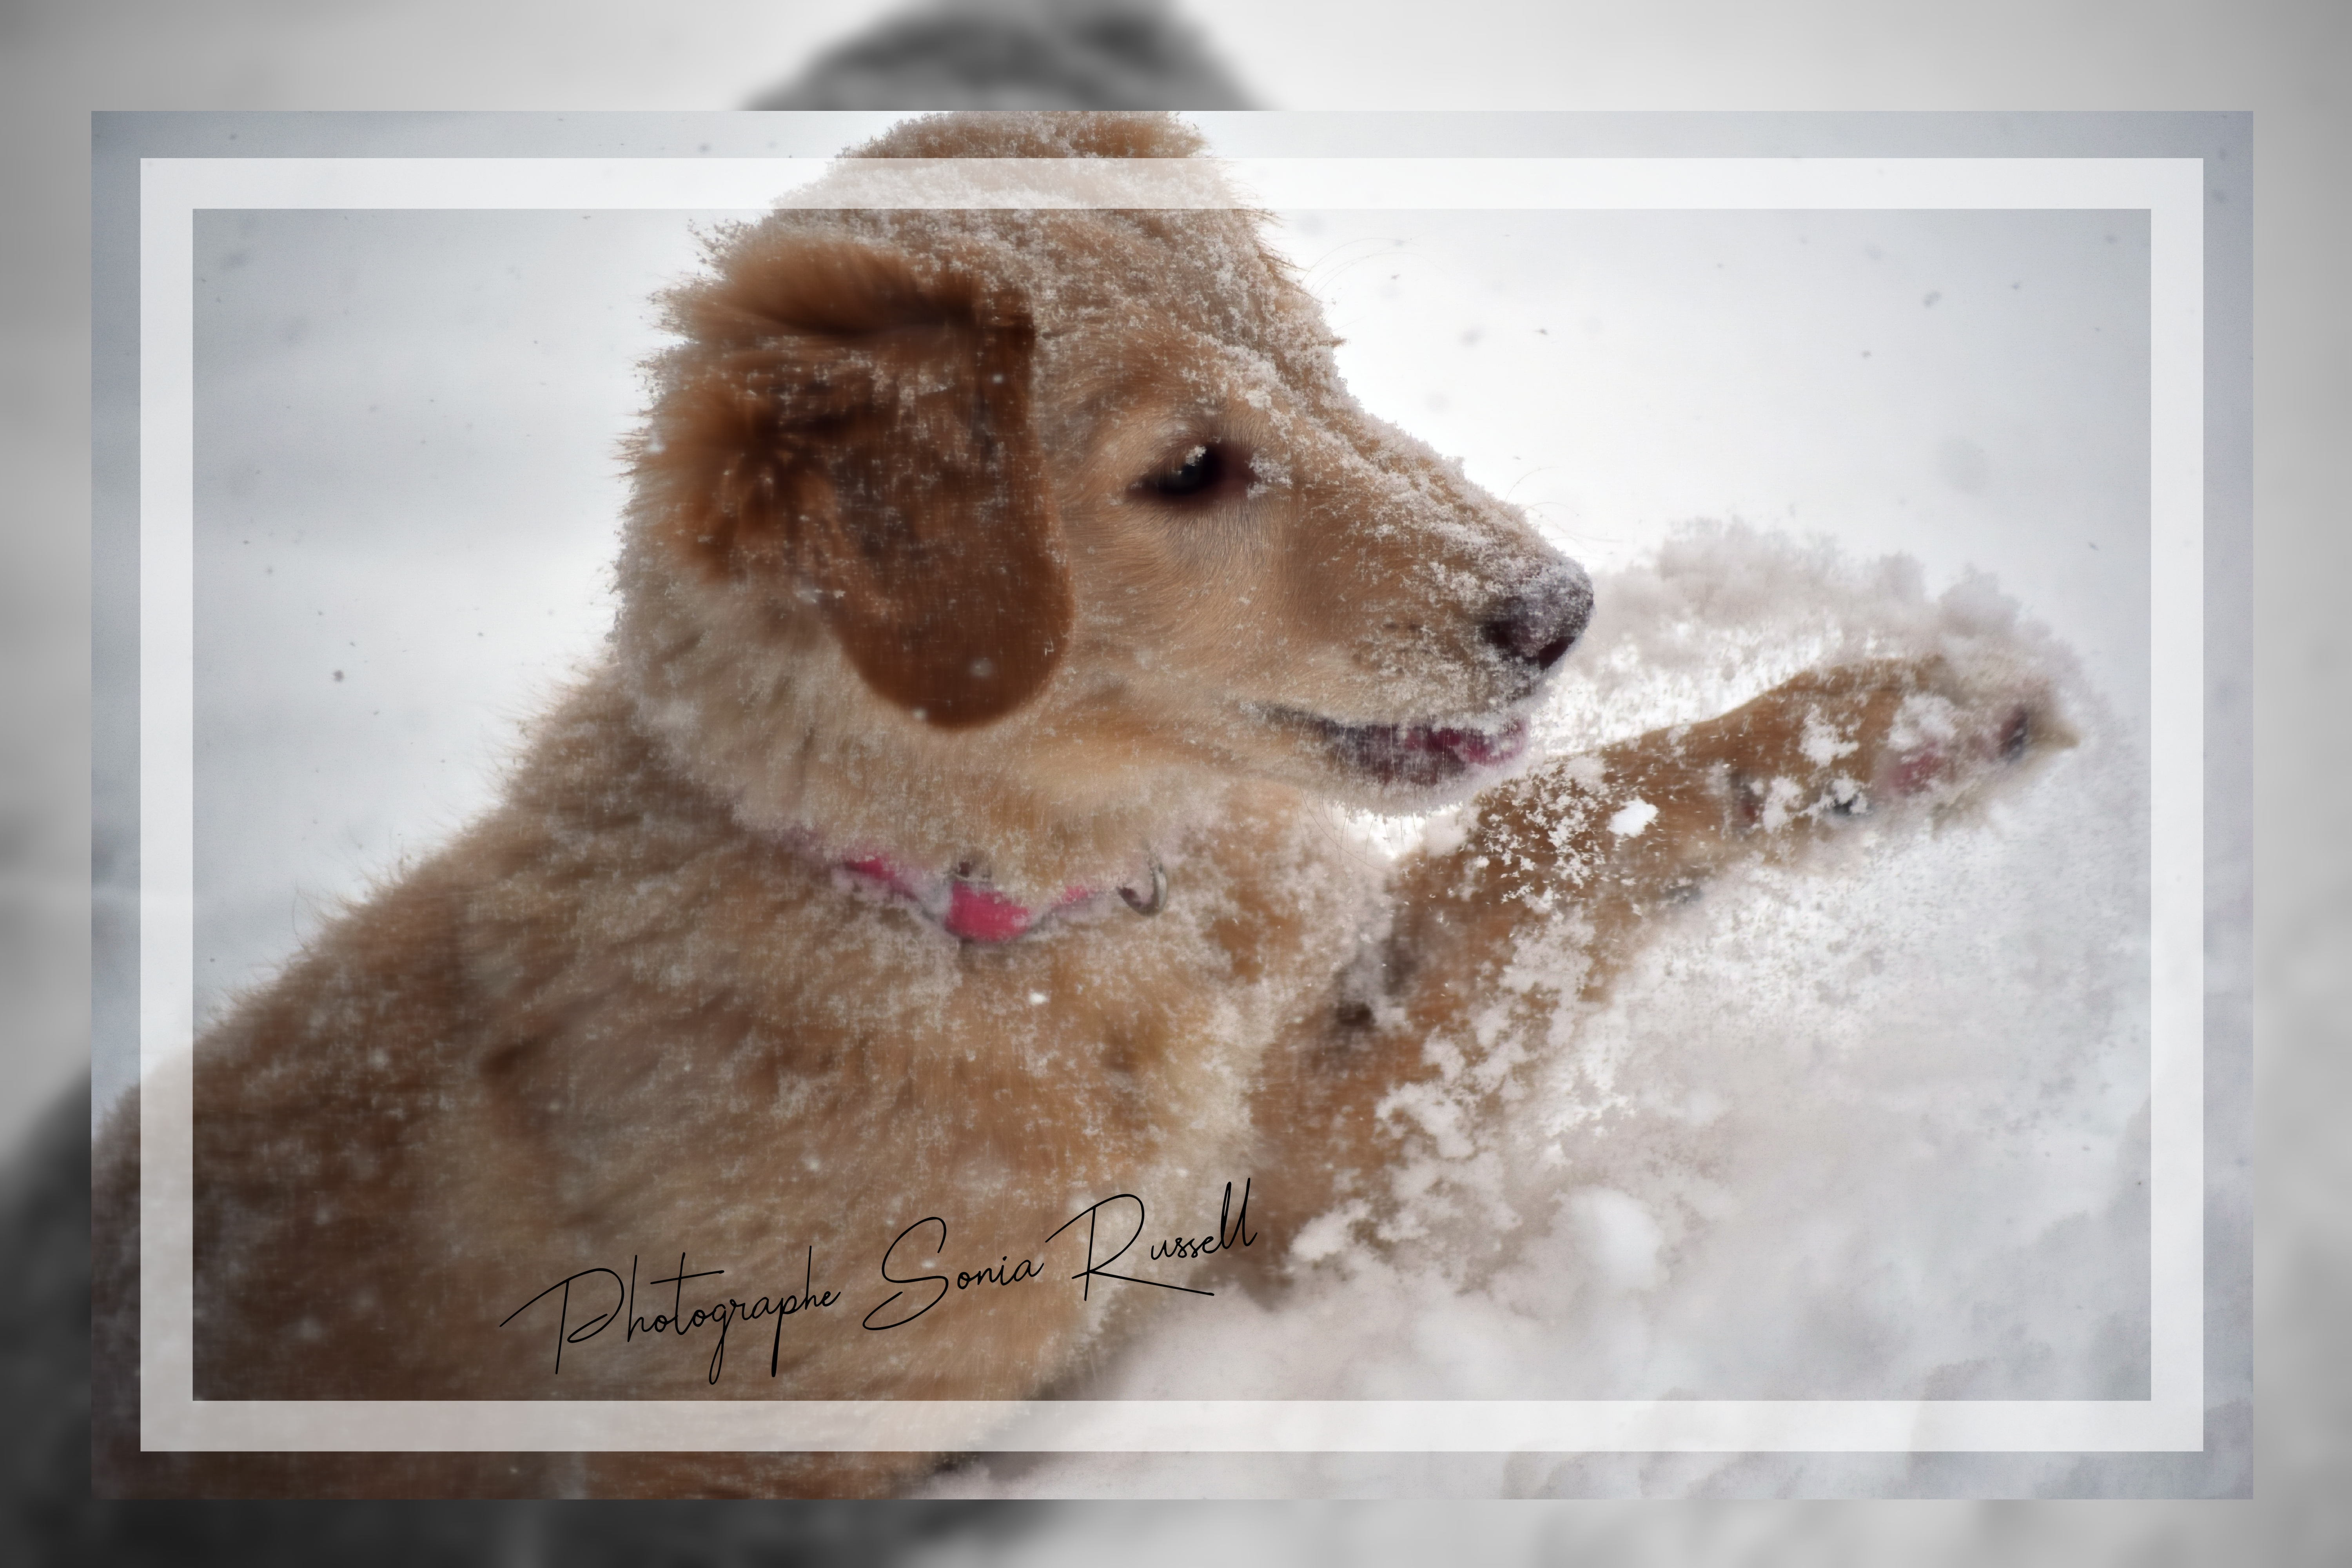
cat, dog, canidae, dog breed, golden retriever, carnivore, sporting group, goldendoodle, companion dog, retriever, snow